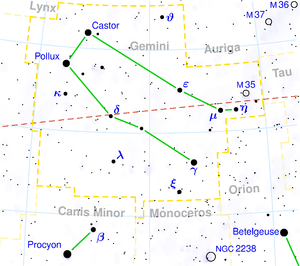
Pollux (stjerne)
Pollux' position i stjernebilledet Tvillingerne.
Pollux er en stjerne i stjernebilledet Tvillingerne. Den er større end Solen og Sirius.